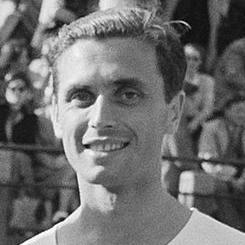
Age: 23